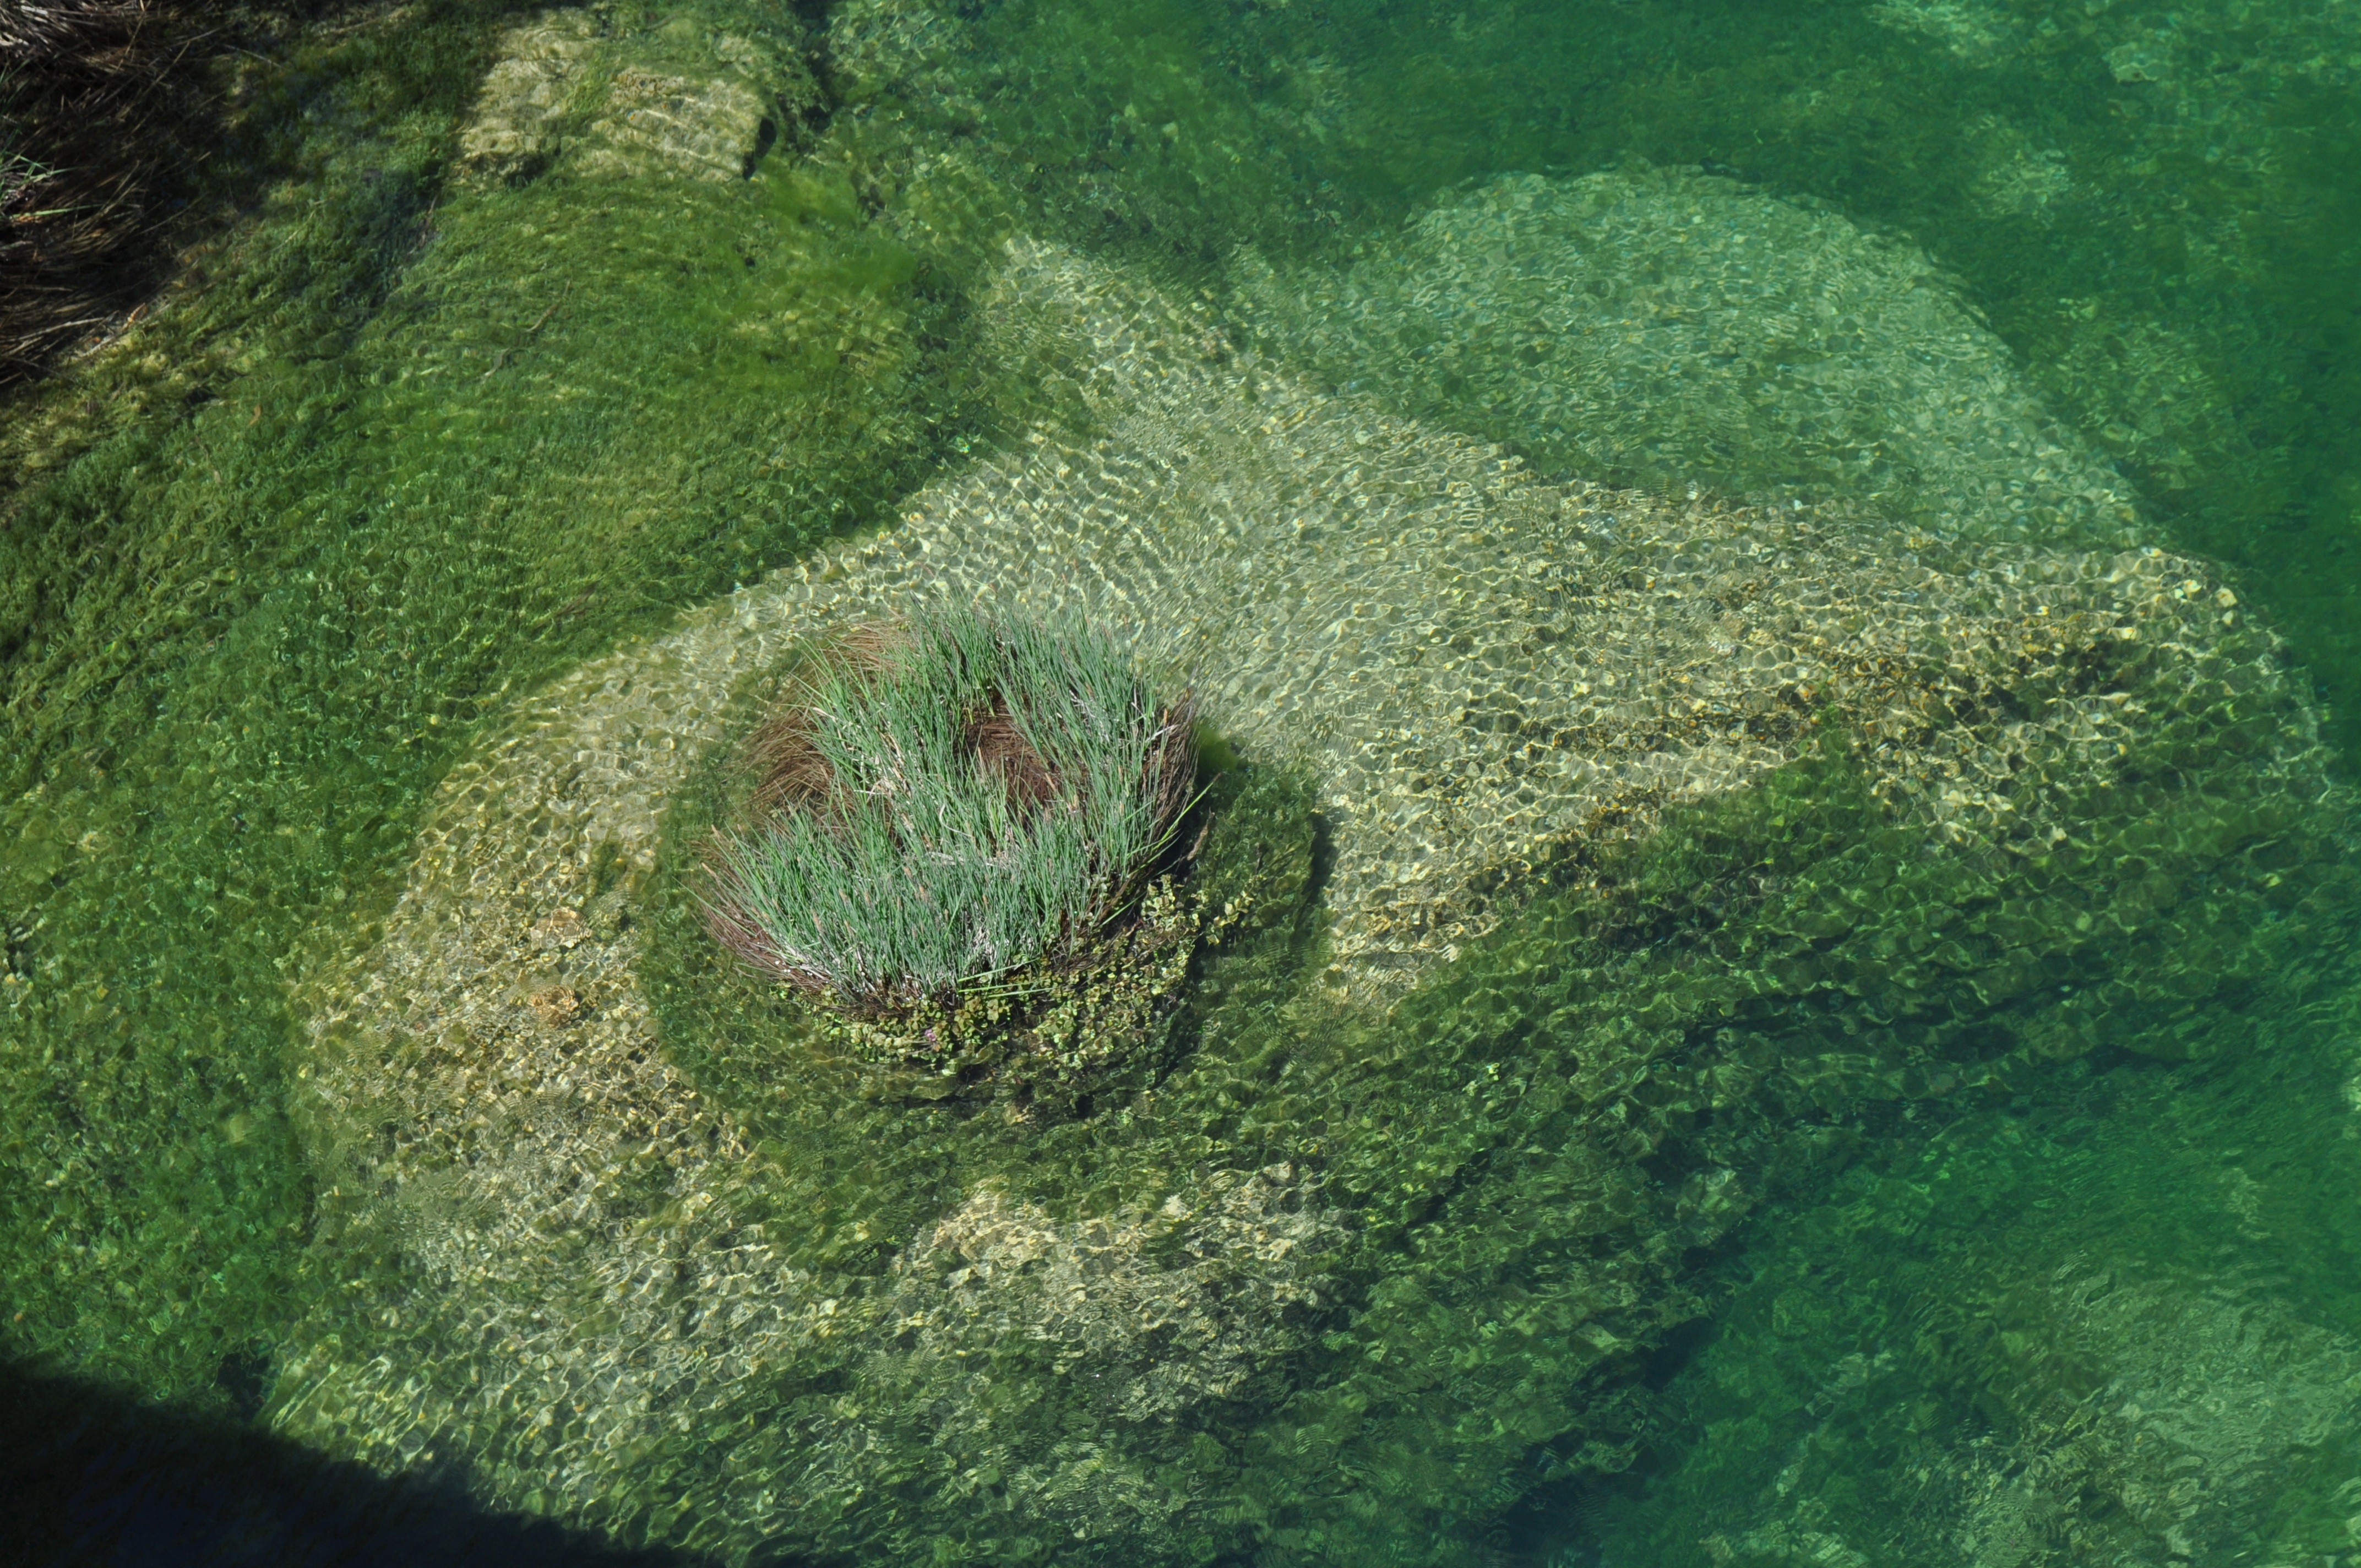
landscape, nature, river, moss, underwater, green, biology, calm, blue, terrain, coral, coral reef, reef, algae, vegetation, basin, habitat, ecosystem, aerial photography, green algae, underwater vegetation